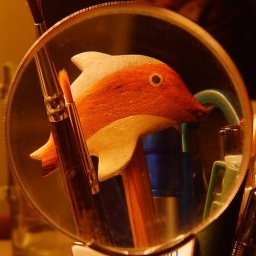
wood swimming in glass